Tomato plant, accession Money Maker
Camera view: horizontal (90 deg, fisheye); turntable rotation: 150 degrees
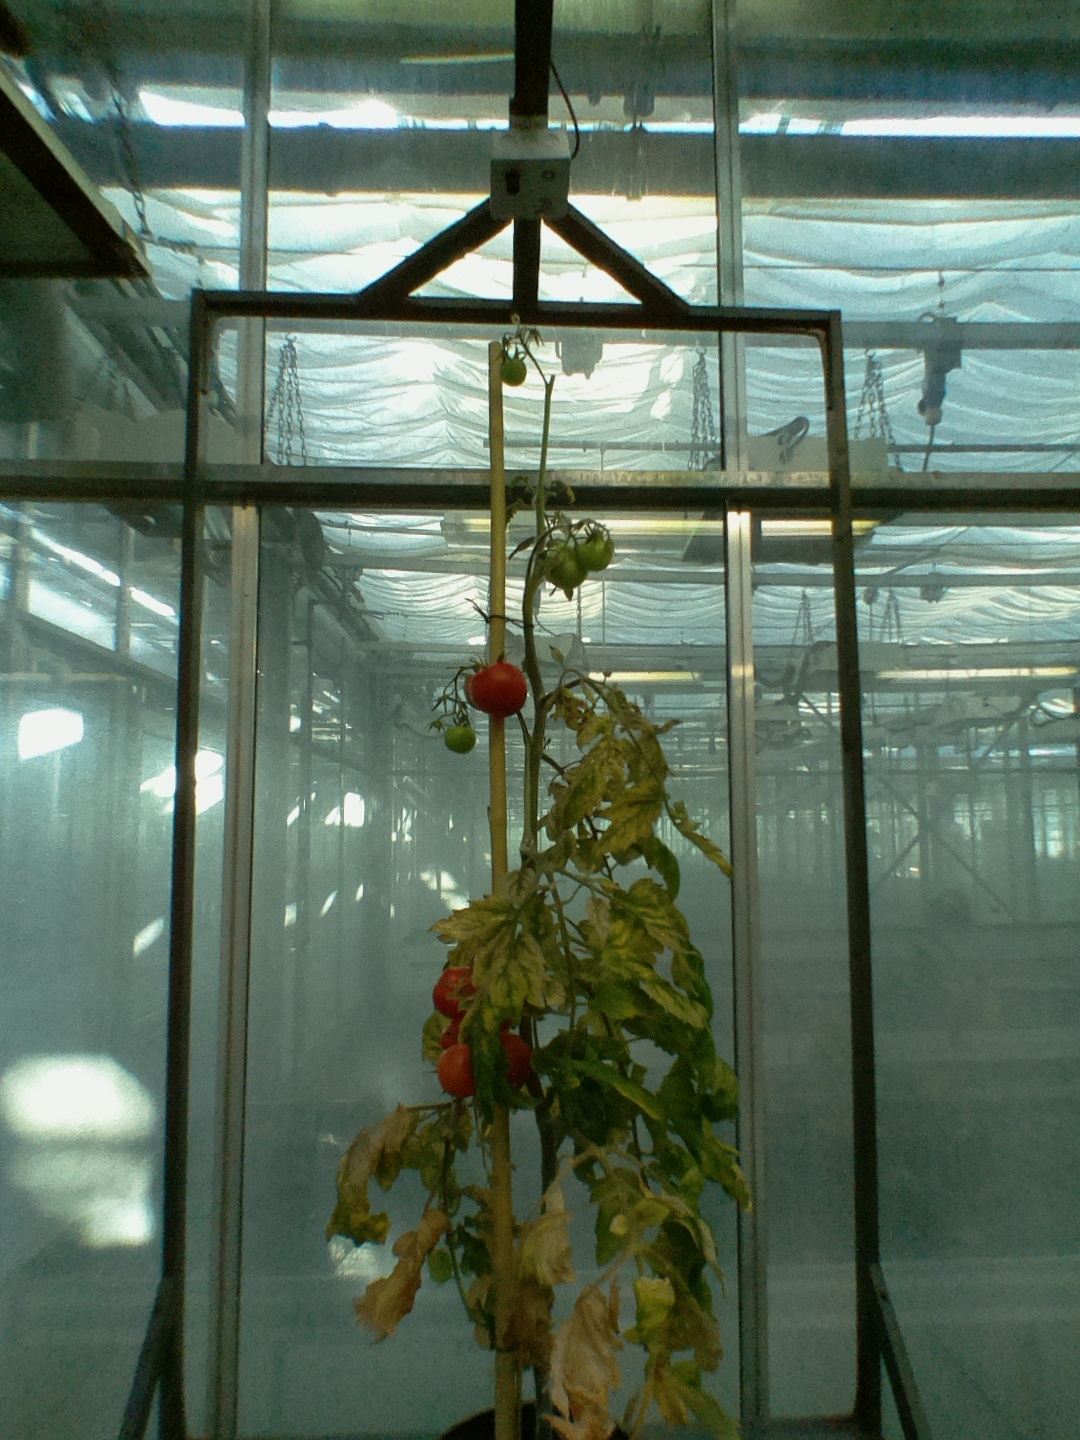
BBCH growth stage 88: 80%-90% of fruits show typical fully ripe color